Felipe Sánchez Román y Gallifa

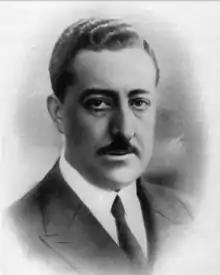

Felipe Sánchez-Román y Gallifa (12 March 1893 – 21 January 1956) was a prominent Spanish jurist who taught at the Central University of Madrid from 1916 to 1936. He supported overthrow of the monarchist dictatorship of the 1920s, and was Deputy for Madrid in the Constituent Cortes of 1931. He was much respected for his balanced views by the political leaders of the Second Spanish Republic (1931–1939). In 1934 he founded the tiny but influential center-left Partido Nacional Republicano (PNR), and fought to avoid a republican government dominated by extreme left revolutionaries. After this happened in 1936 and the Spanish Civil War broke out he moved to France in 1937. In 1939 he went into exile in Mexico, where he taught at the UNAM Faculty of Law.